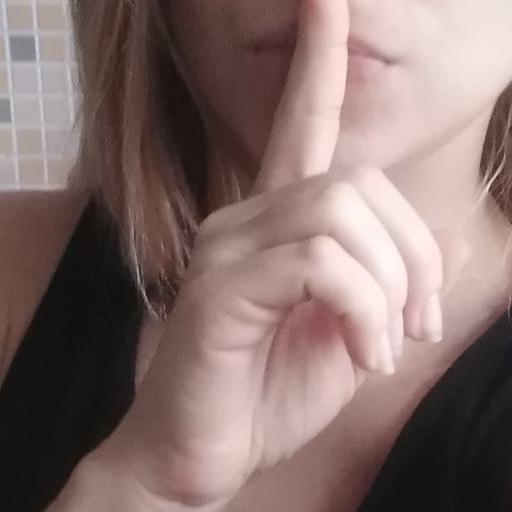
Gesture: mute